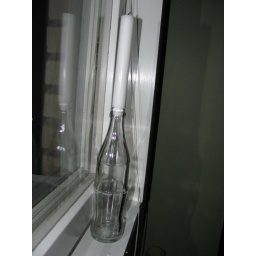
A candle that used to be in the bedroom window though now it's standing next to my computer screen.